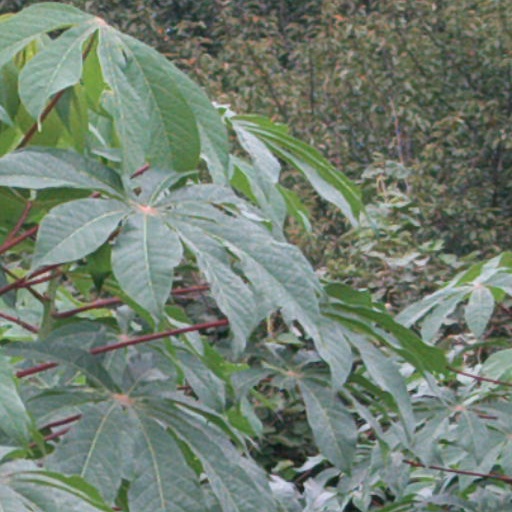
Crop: cassava